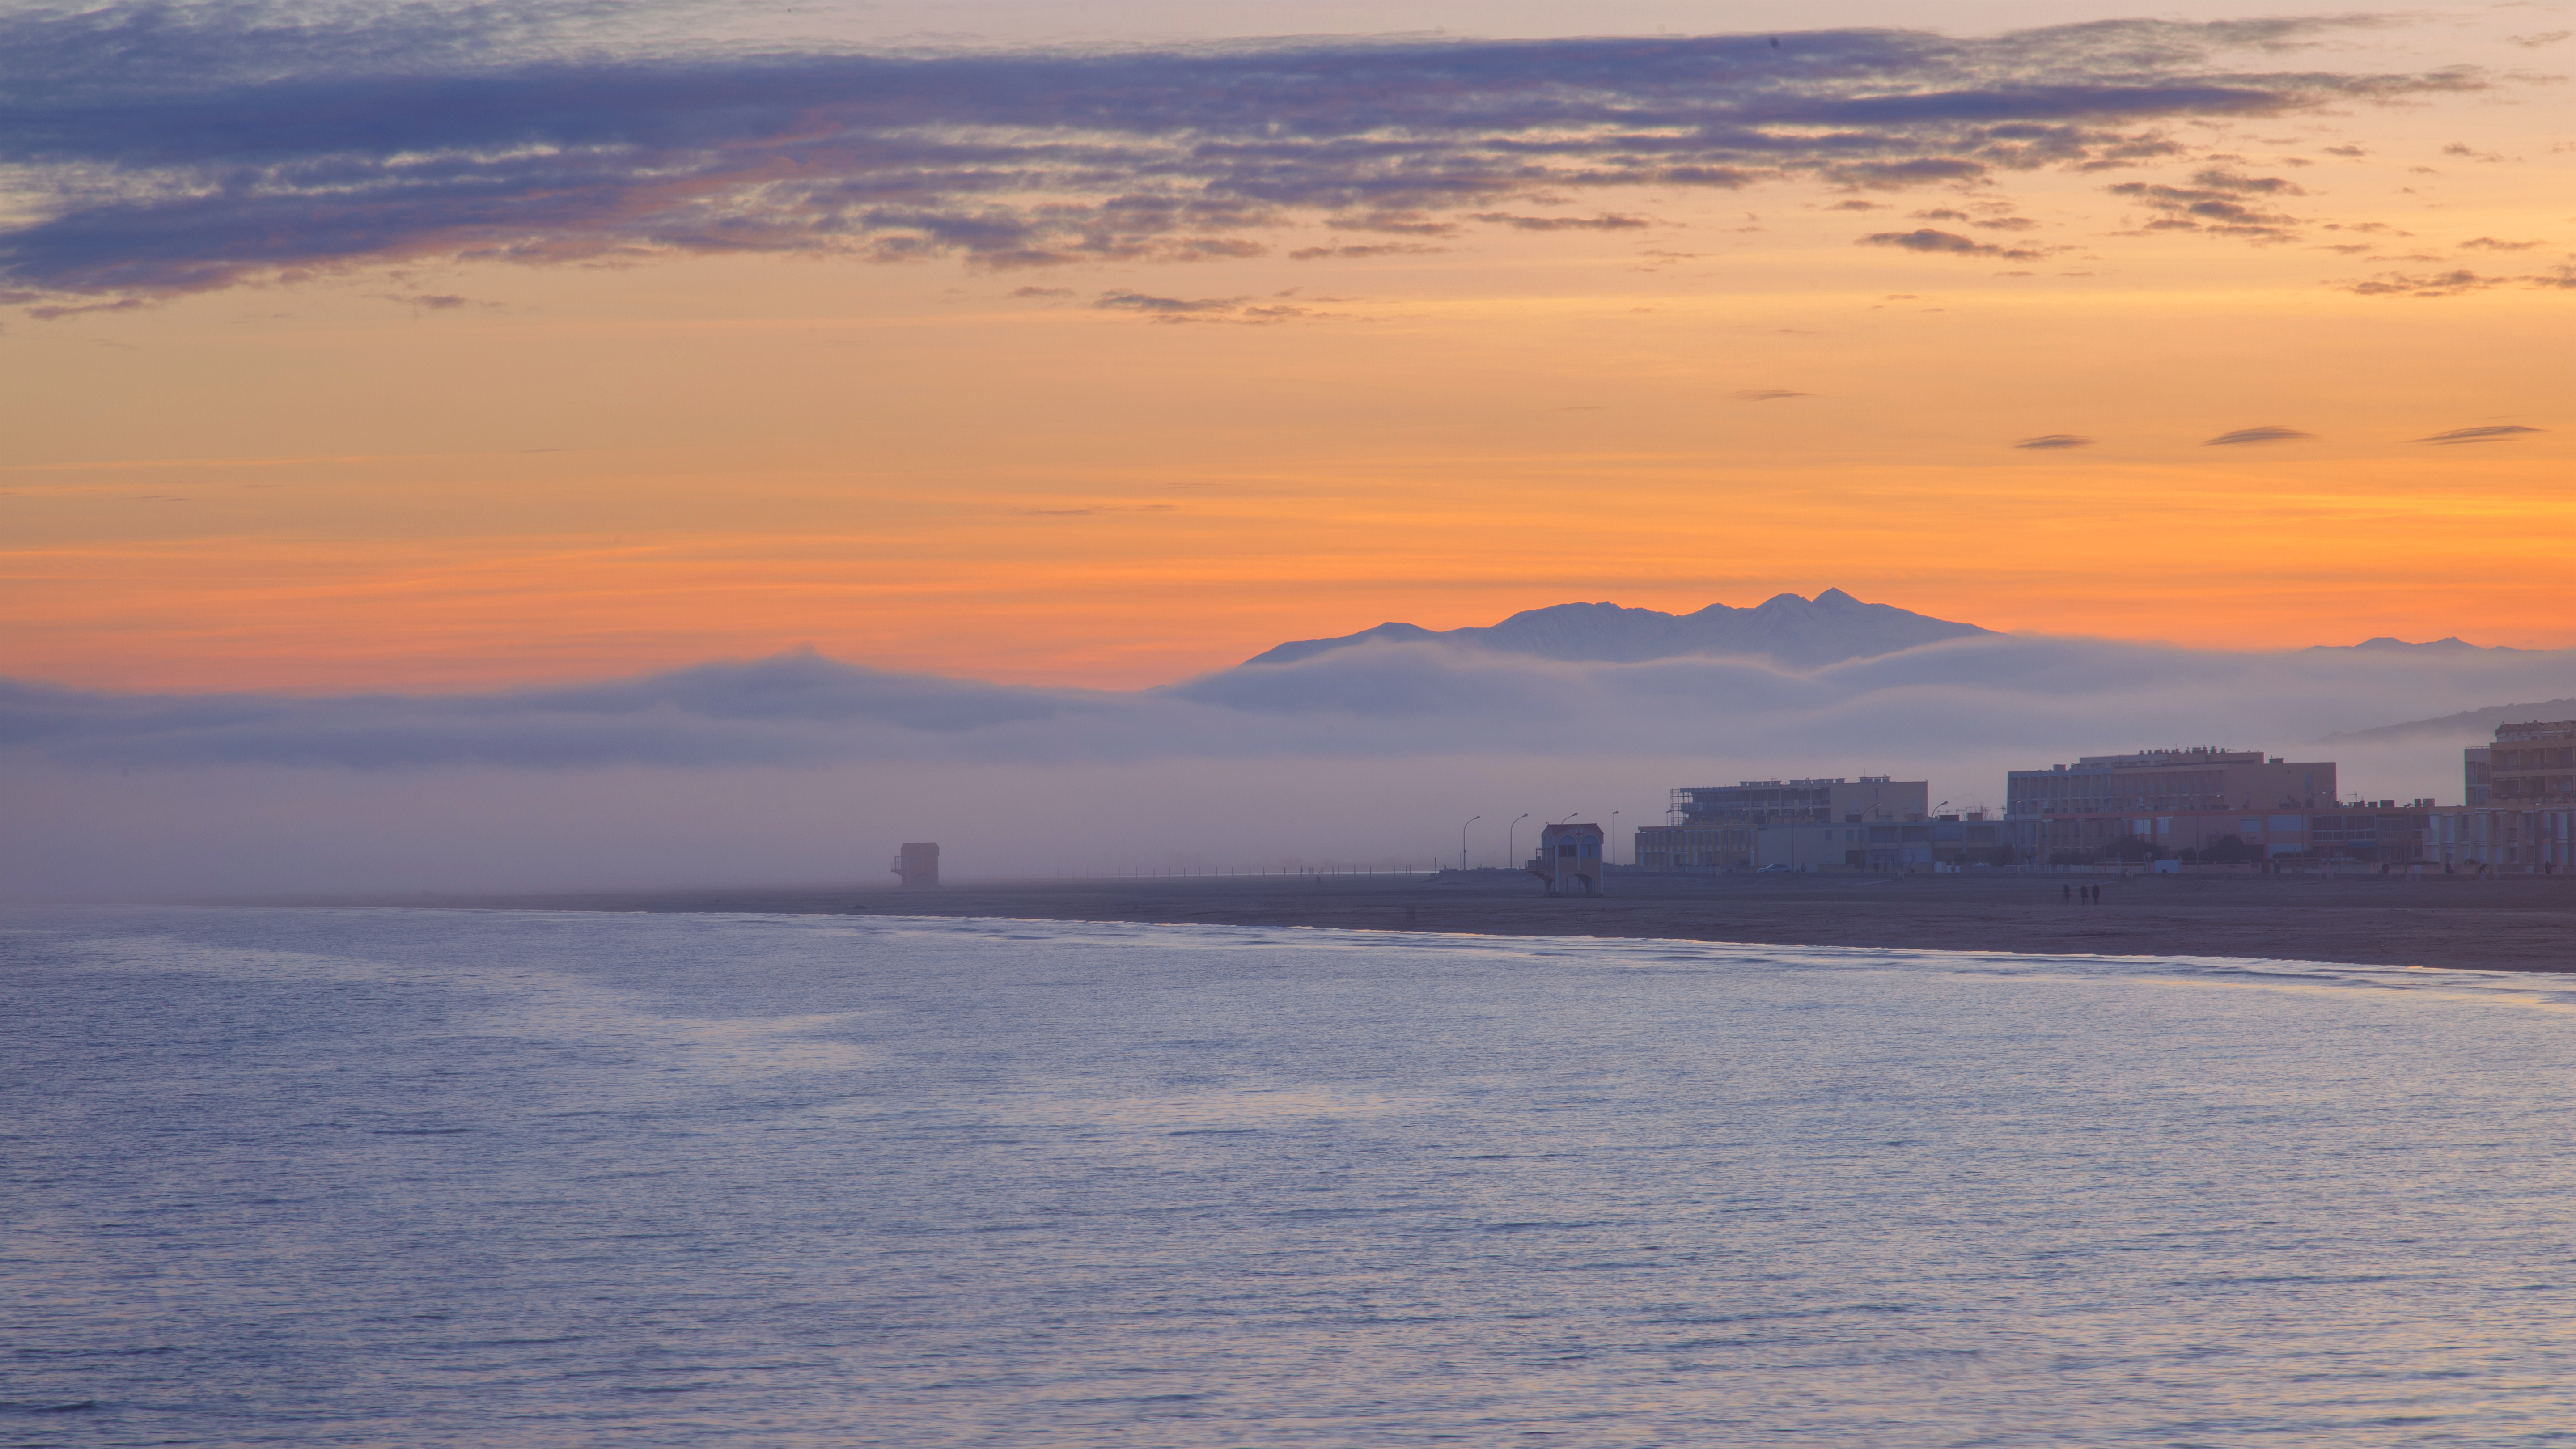
sea, coast, ocean, horizon, cloud, sky, sunrise, sunset, skyline, morning, shore, dawn, river, dusk, evening, reflection, bay, afterglow, atmospheric phenomenon